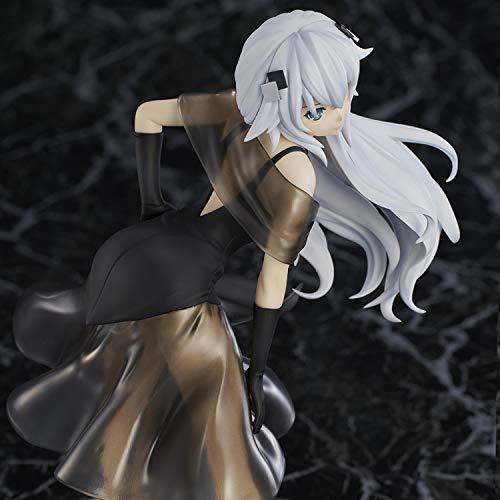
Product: Union Creative Hyperdimension Neptunia: Black Heart (Dress Version) PVC Figure, Multicolor
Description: A Union Creative import.
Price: $153.28
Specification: ProductDimensions:4x4x8.8inches|ItemWeight:1.52pounds|ShippingWeight:1.28pounds(Viewshippingratesandpolicies)|ASIN:B07K7V51SW|Itemmodelnumber:-|Manufacturerrecommendedage:15yearsandup